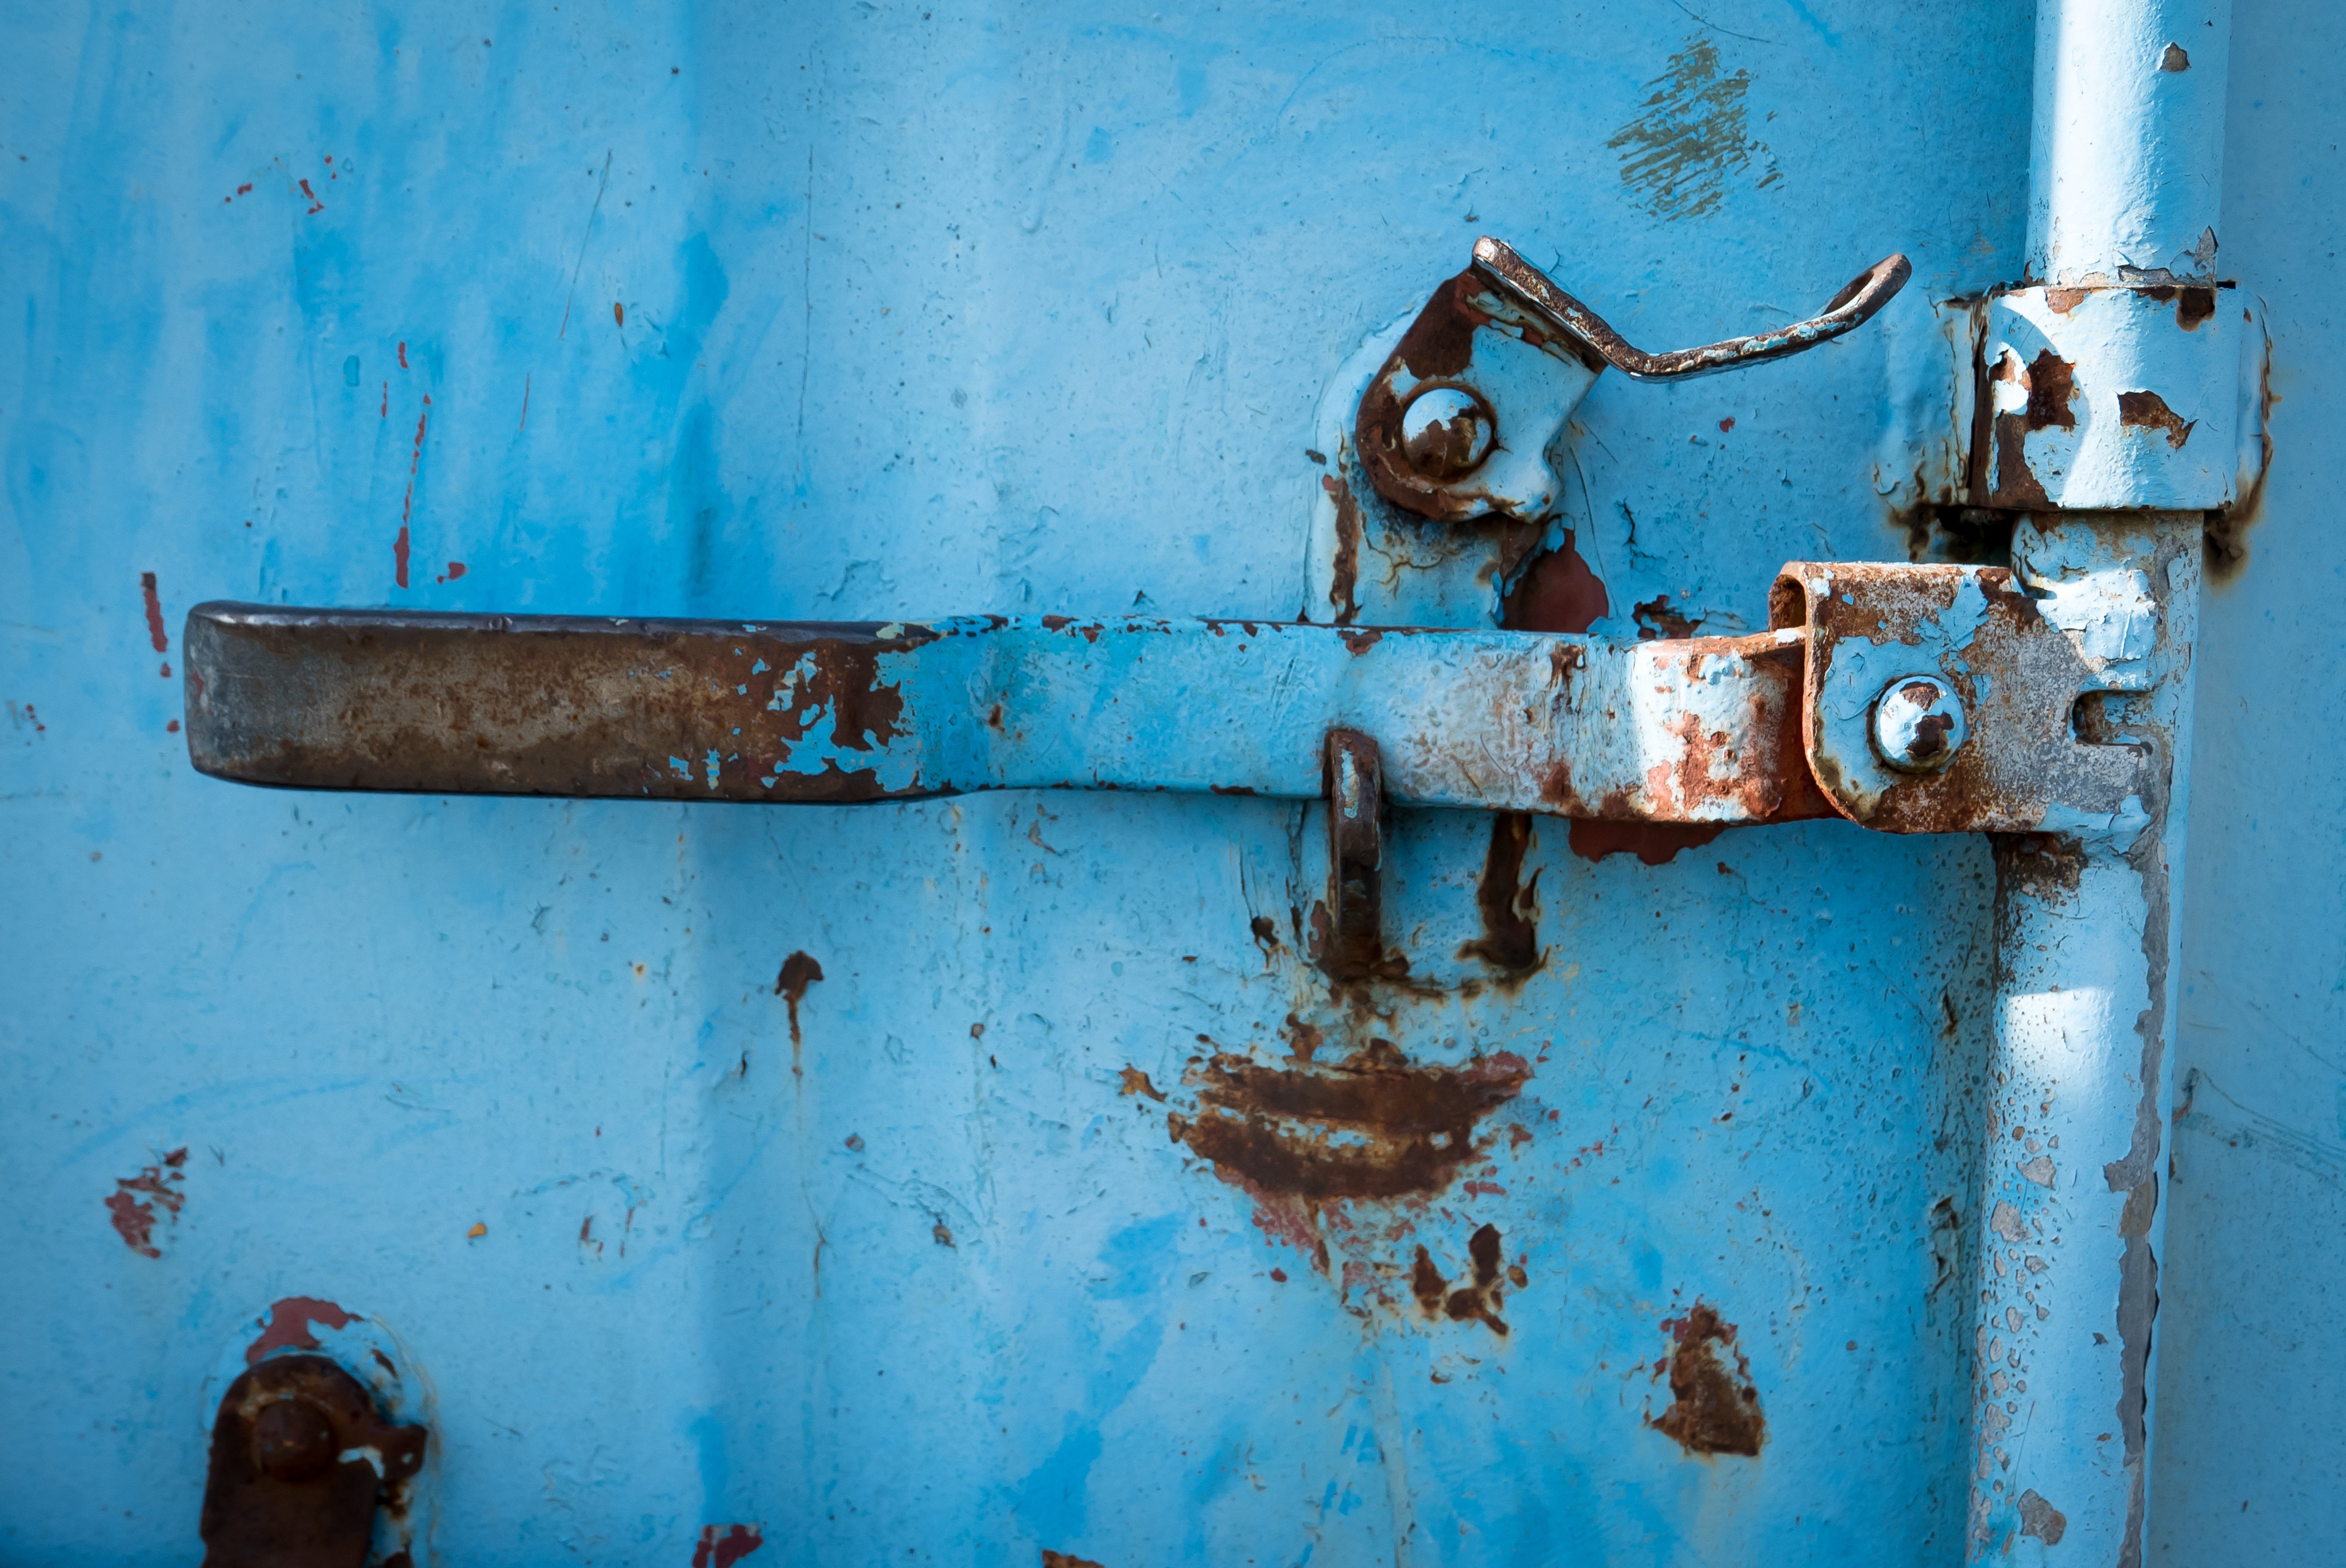
old, wall, transport, rust, color, metal, blue, handle, art, container, rusty, rusted, jack, input, stainless, lever, fitting, door handle, door knob